Cantril, Iowa

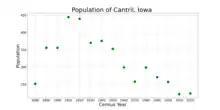
The population of Cantril, Iowa from US census data

As of the census of 2020, there were 224 people, 97 households, and 69 families residing in the city. The population density was 433.2 inhabitants per square mile (167.3/km). There were 117 housing units at an average density of 226.3 per square mile (87.4/km). The racial makeup of the city was 97.8% White, 0.0% Black or African American, 0.0% Native American, 1.3% Asian, 0.0% Pacific Islander, 0.0% from other races and 0.9% from two or more races. Hispanic or Latino persons of any race comprised 0.9% of the population.